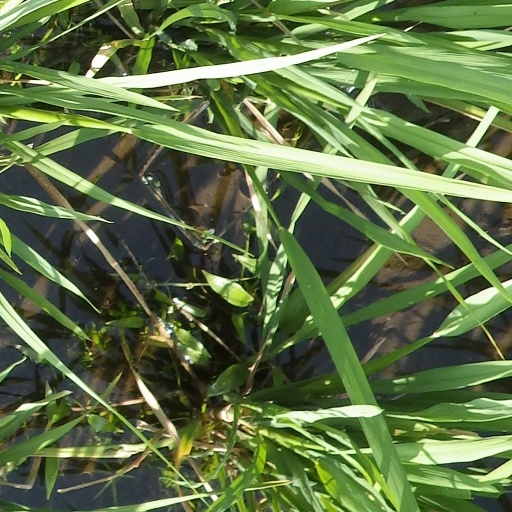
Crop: rice